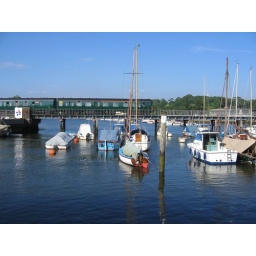
A train crosses the bridge over the harbour. Slamdoor trains are still in use on this line.